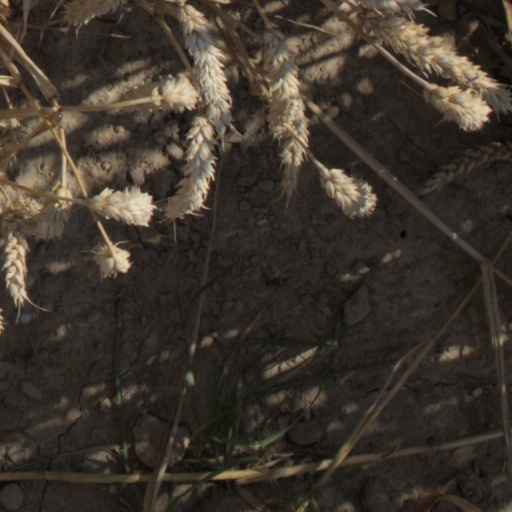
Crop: wheat